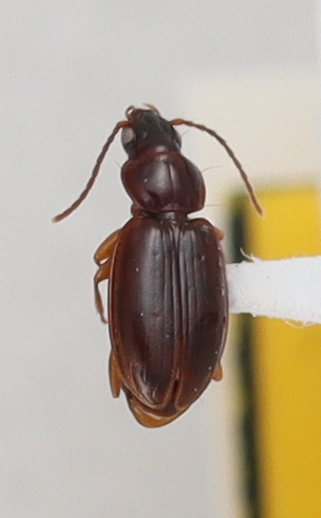
Scientific name: Trechus obtusus
Plot: 14
Trap: S
Collected: 20190424